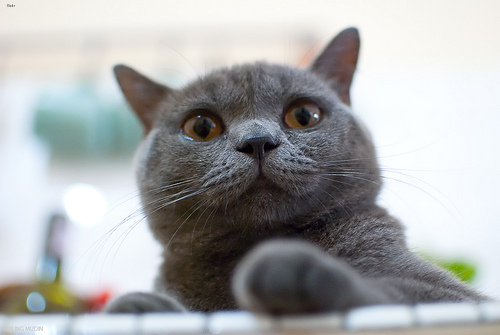
Animal: cat
Breed: British Shorthair